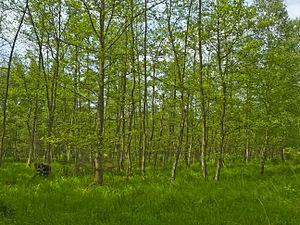
En Europe, une aulnaie désigne une végétation de type forestier où prédomine l'aulne, un arbre de la famille des Betulaceae.